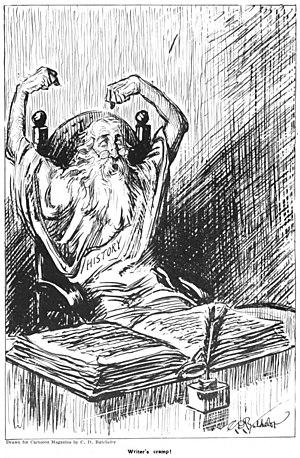
L’histoire, souvent écrit avec la première lettre majuscule, est à la fois l’étude et l'écriture des faits et des événements passés quelles que soient leur variété et leur complexité. L'histoire est également une science humaine et sociale. On désigne aussi couramment sous le terme d’histoire le passé lui-même, comme dans les leçons de l'histoire. L'histoire est un récit écrit par lequel des hommes et des femmes s'efforcent de faire connaître les temps révolus. Ces tentatives ne sont jamais entièrement indépendantes de conditionnements étrangers au domaine telle que la vision du monde de leur auteur ou de sa culture, mais elles sont censées être élaborées à partir de sources plutôt que guidées par la spéculation ou l'idéologie.